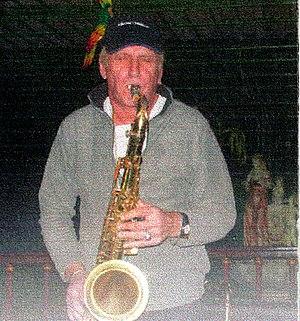
Gérard Pisani au saxophone ténor
Gérard Pisani, alias Gerry Zipanar ou Gerry Pisani, né le 10 juillet 1941, est un chanteur et saxophoniste français, membre des groupes Martin Circus, Tartempion et Bulldozer. On lui doit en solo quatre albums et plusieurs 45-tours. Saxophoniste, il a accompagné Johnny Hallyday notamment.